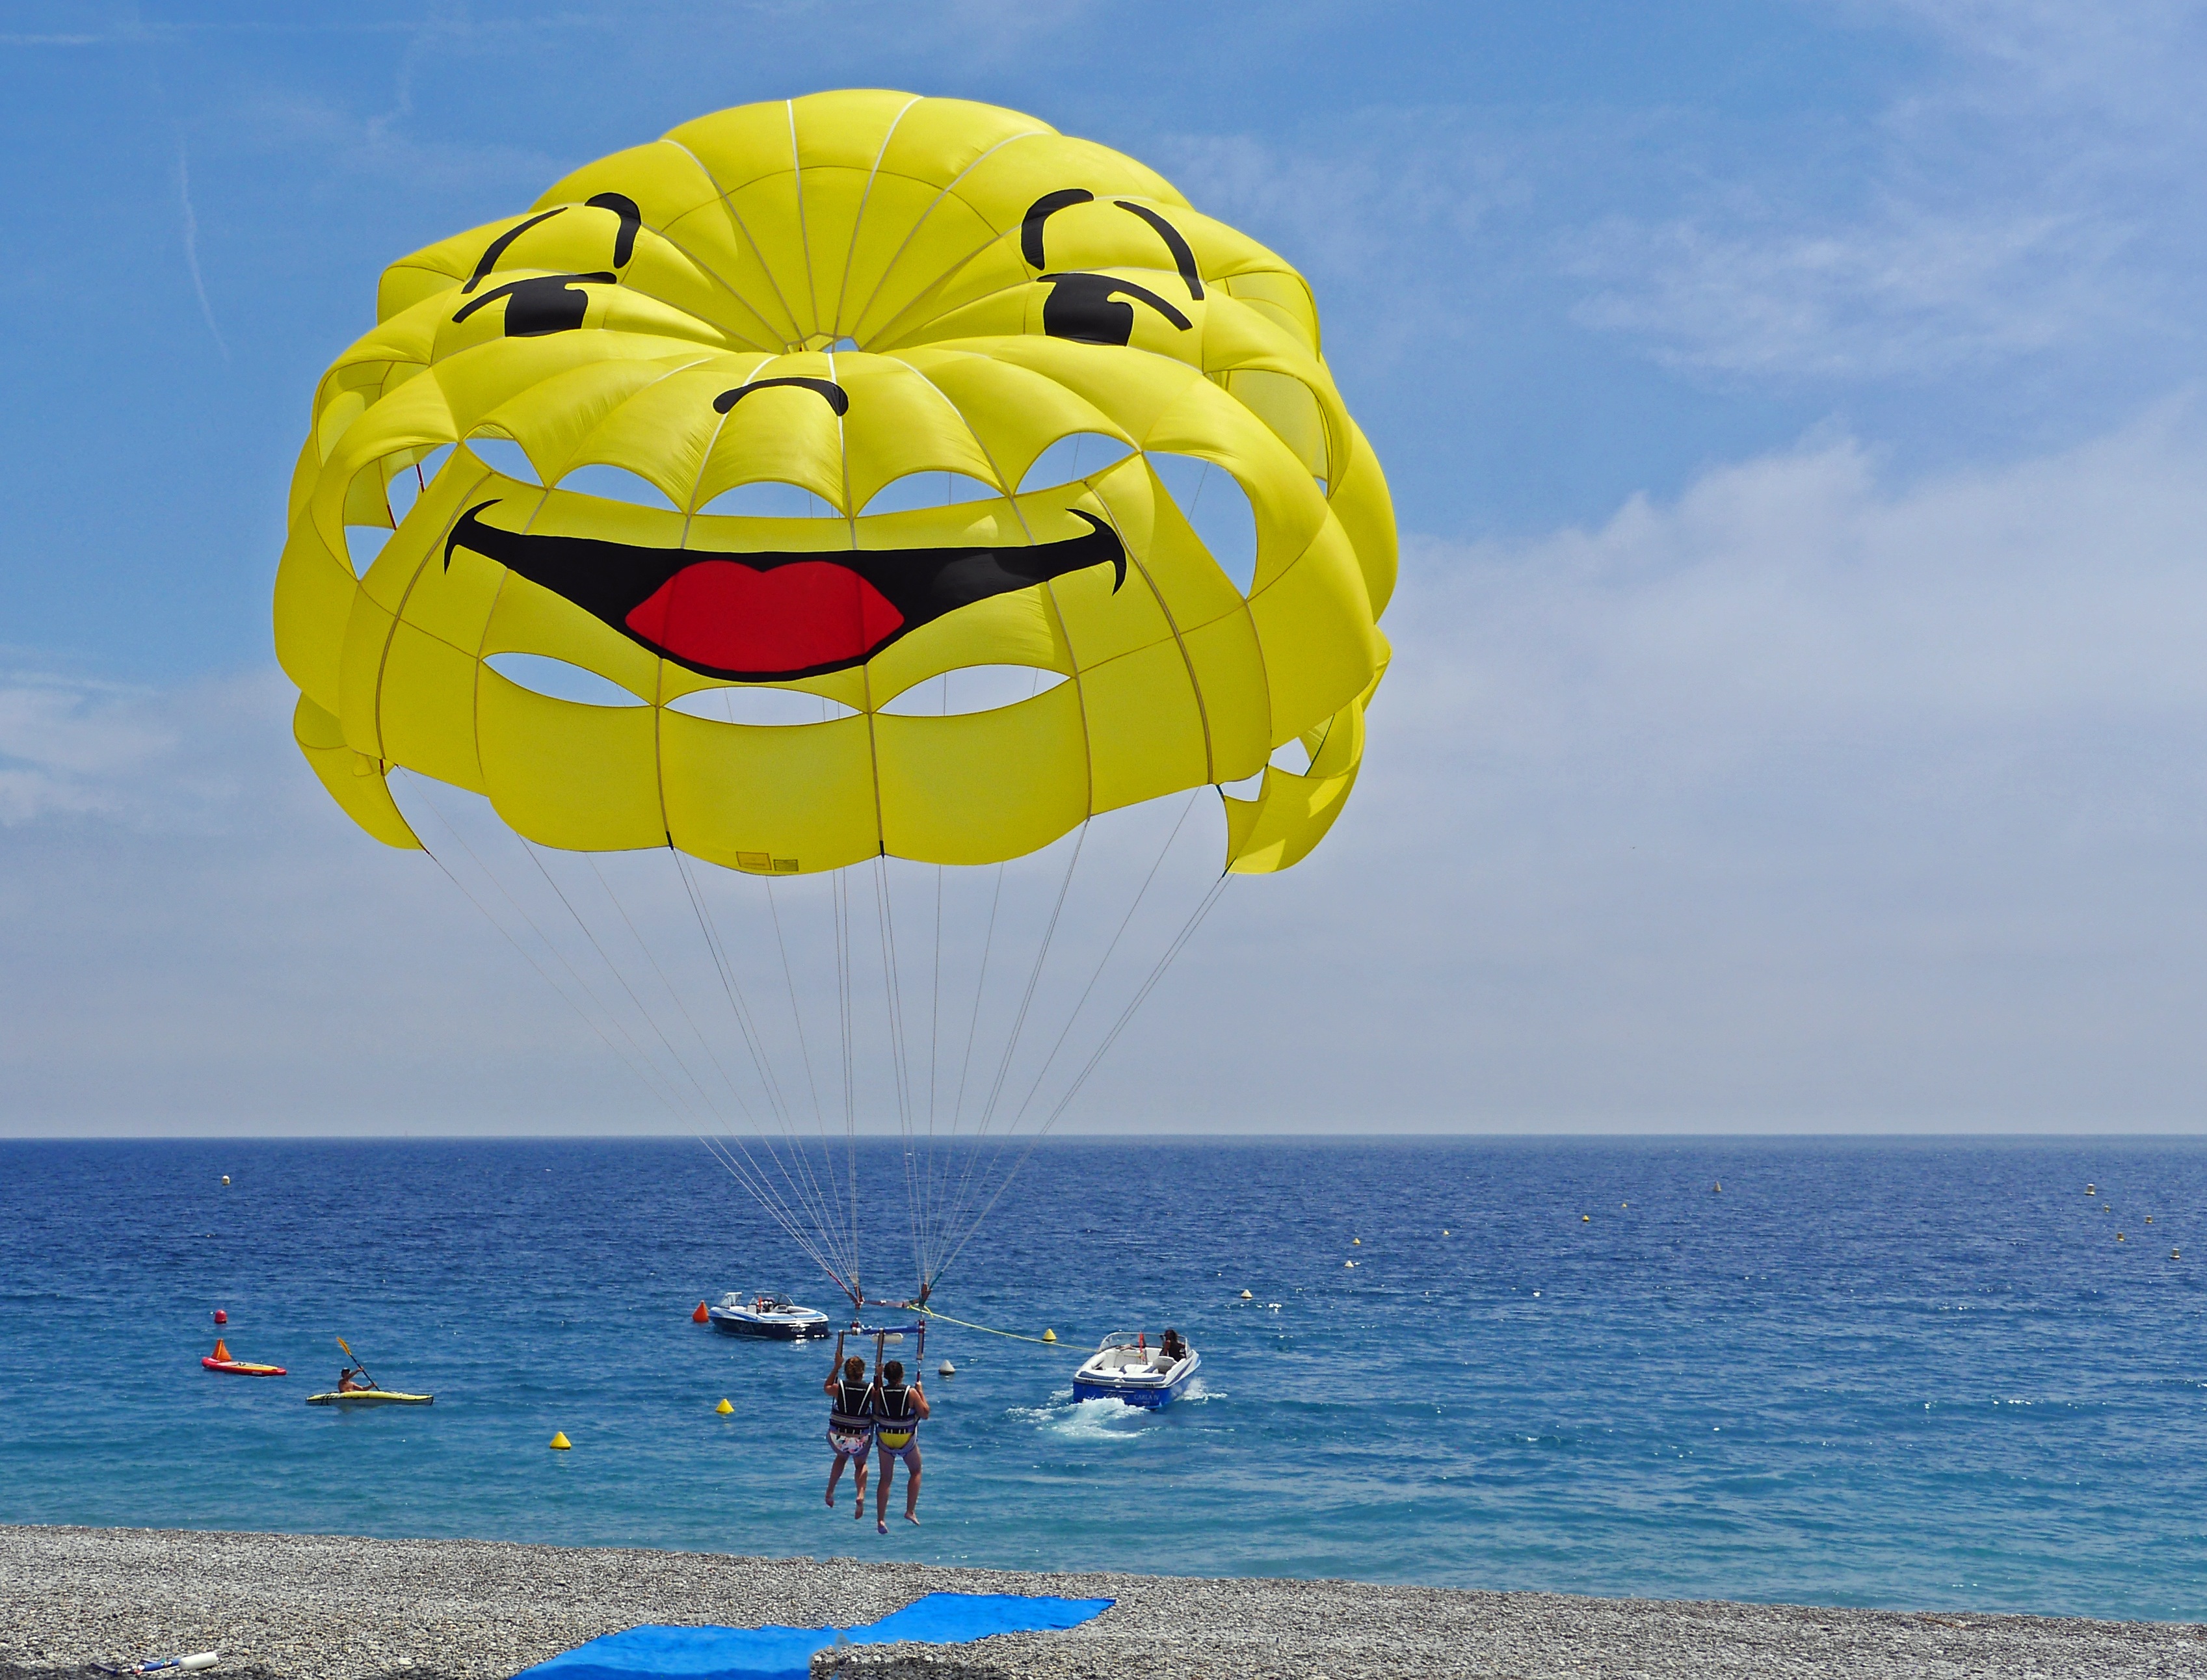
screen, beach, coast, sky, sport, mediterranean, sailing, holiday, blue, extreme sport, leisure, toy, tableware, parachute, start, sports, holidays, nice, pair, parasailing, water sports, take off, powerboat, airy, south of france, pebble beach, water sport, c te d azur, fun activity, controllable parachuting, hang gliding, slow screen, double carrier, windsports, kite sports